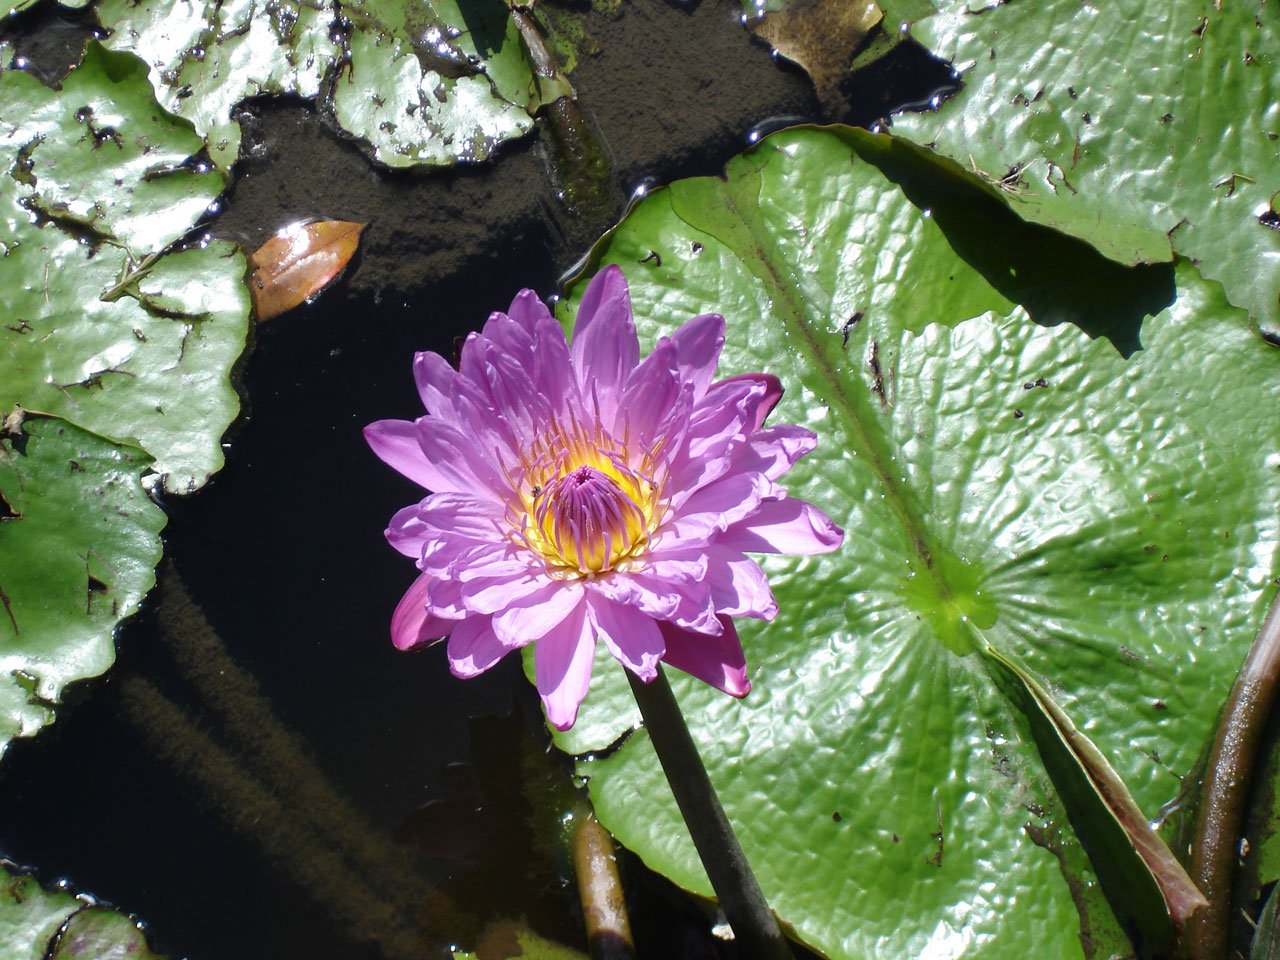
water, nature, blossom, plant, leaf, flower, purple, petal, pond, green, botany, aquatic, colorful, garden, flora, wildflower, close up, lily, macro photography, flowering plant, land plant